History of the Byzantine Empire

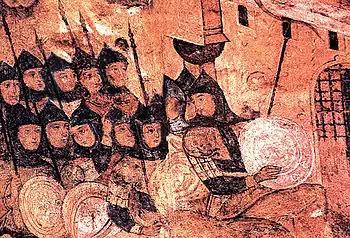
Rus' under the walls Constantinople (860)

By 867, the empire had re-stabilised its position in both the east and the west, and the efficiency of its defensive military structure enabled its emperors to begin planning wars of reconquest in the east. The process of reconquest began with variable fortunes. The temporary reconquest of Crete (843 AD) was followed by a crushing Byzantine defeat on the Bosporus, while the emperors were unable to prevent the ongoing Muslim conquest of Sicily (827–902 AD). Using present day Tunisia as their launching pad, the Muslims conquered Palermo in 831 AD, Messina in 842 AD, Enna in 859 AD, Syracuse in 878 AD, Catania in 900 AD and the final Byzantine stronghold, the fortress of Taormina, in 902 AD.